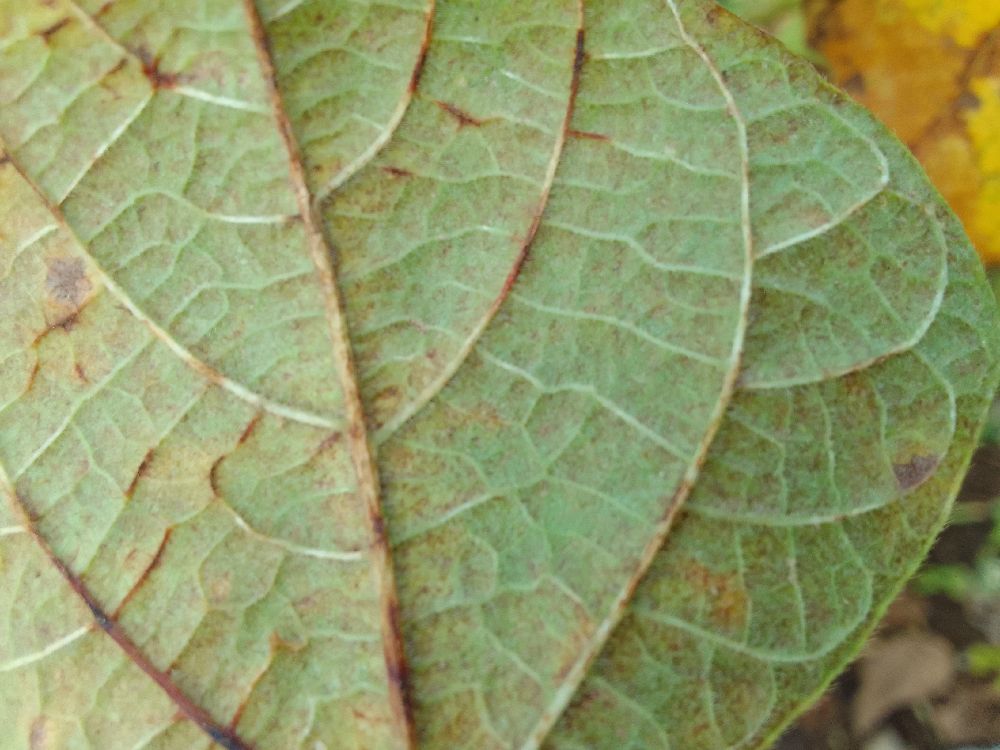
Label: anthracnose